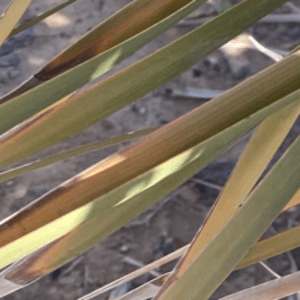
Label: Potassium Deficiency